Northwest Semitic languages

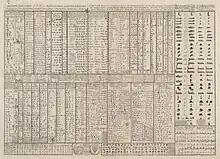
Charles Morton's 1759 updated version of Edward Bernard's "Orbis eruditi", comparing all known alphabets as of 1689, including Northwest Semitic which is described as "Adami, Noachi, Nini, Abrahami, Phoenicum et Samaritarum ante Christe (5509) a nummis Iudaicis Africanisque Pentateucho Mosis"

The time period for the split of Northwest Semitic from Proto-Semitic or from other Semitic groups is uncertain. Richard C. Steiner suggested in 2011 that the earliest attestation of Northwest Semitic is to be found in snake spells from the Egyptian Pyramid Texts, dating to the mid-third millennium BC. Amorite personal names and words in Akkadian and Egyptian texts from the late third millennium to the mid-second millennium BC and the language of the Proto-Sinaitic inscriptions dated to the first half of the second millennium otherwise constitute the earliest traces of Northwest Semitic, the first Northwest Semitic language attested in full being Ugaritic in the 14th century BC.